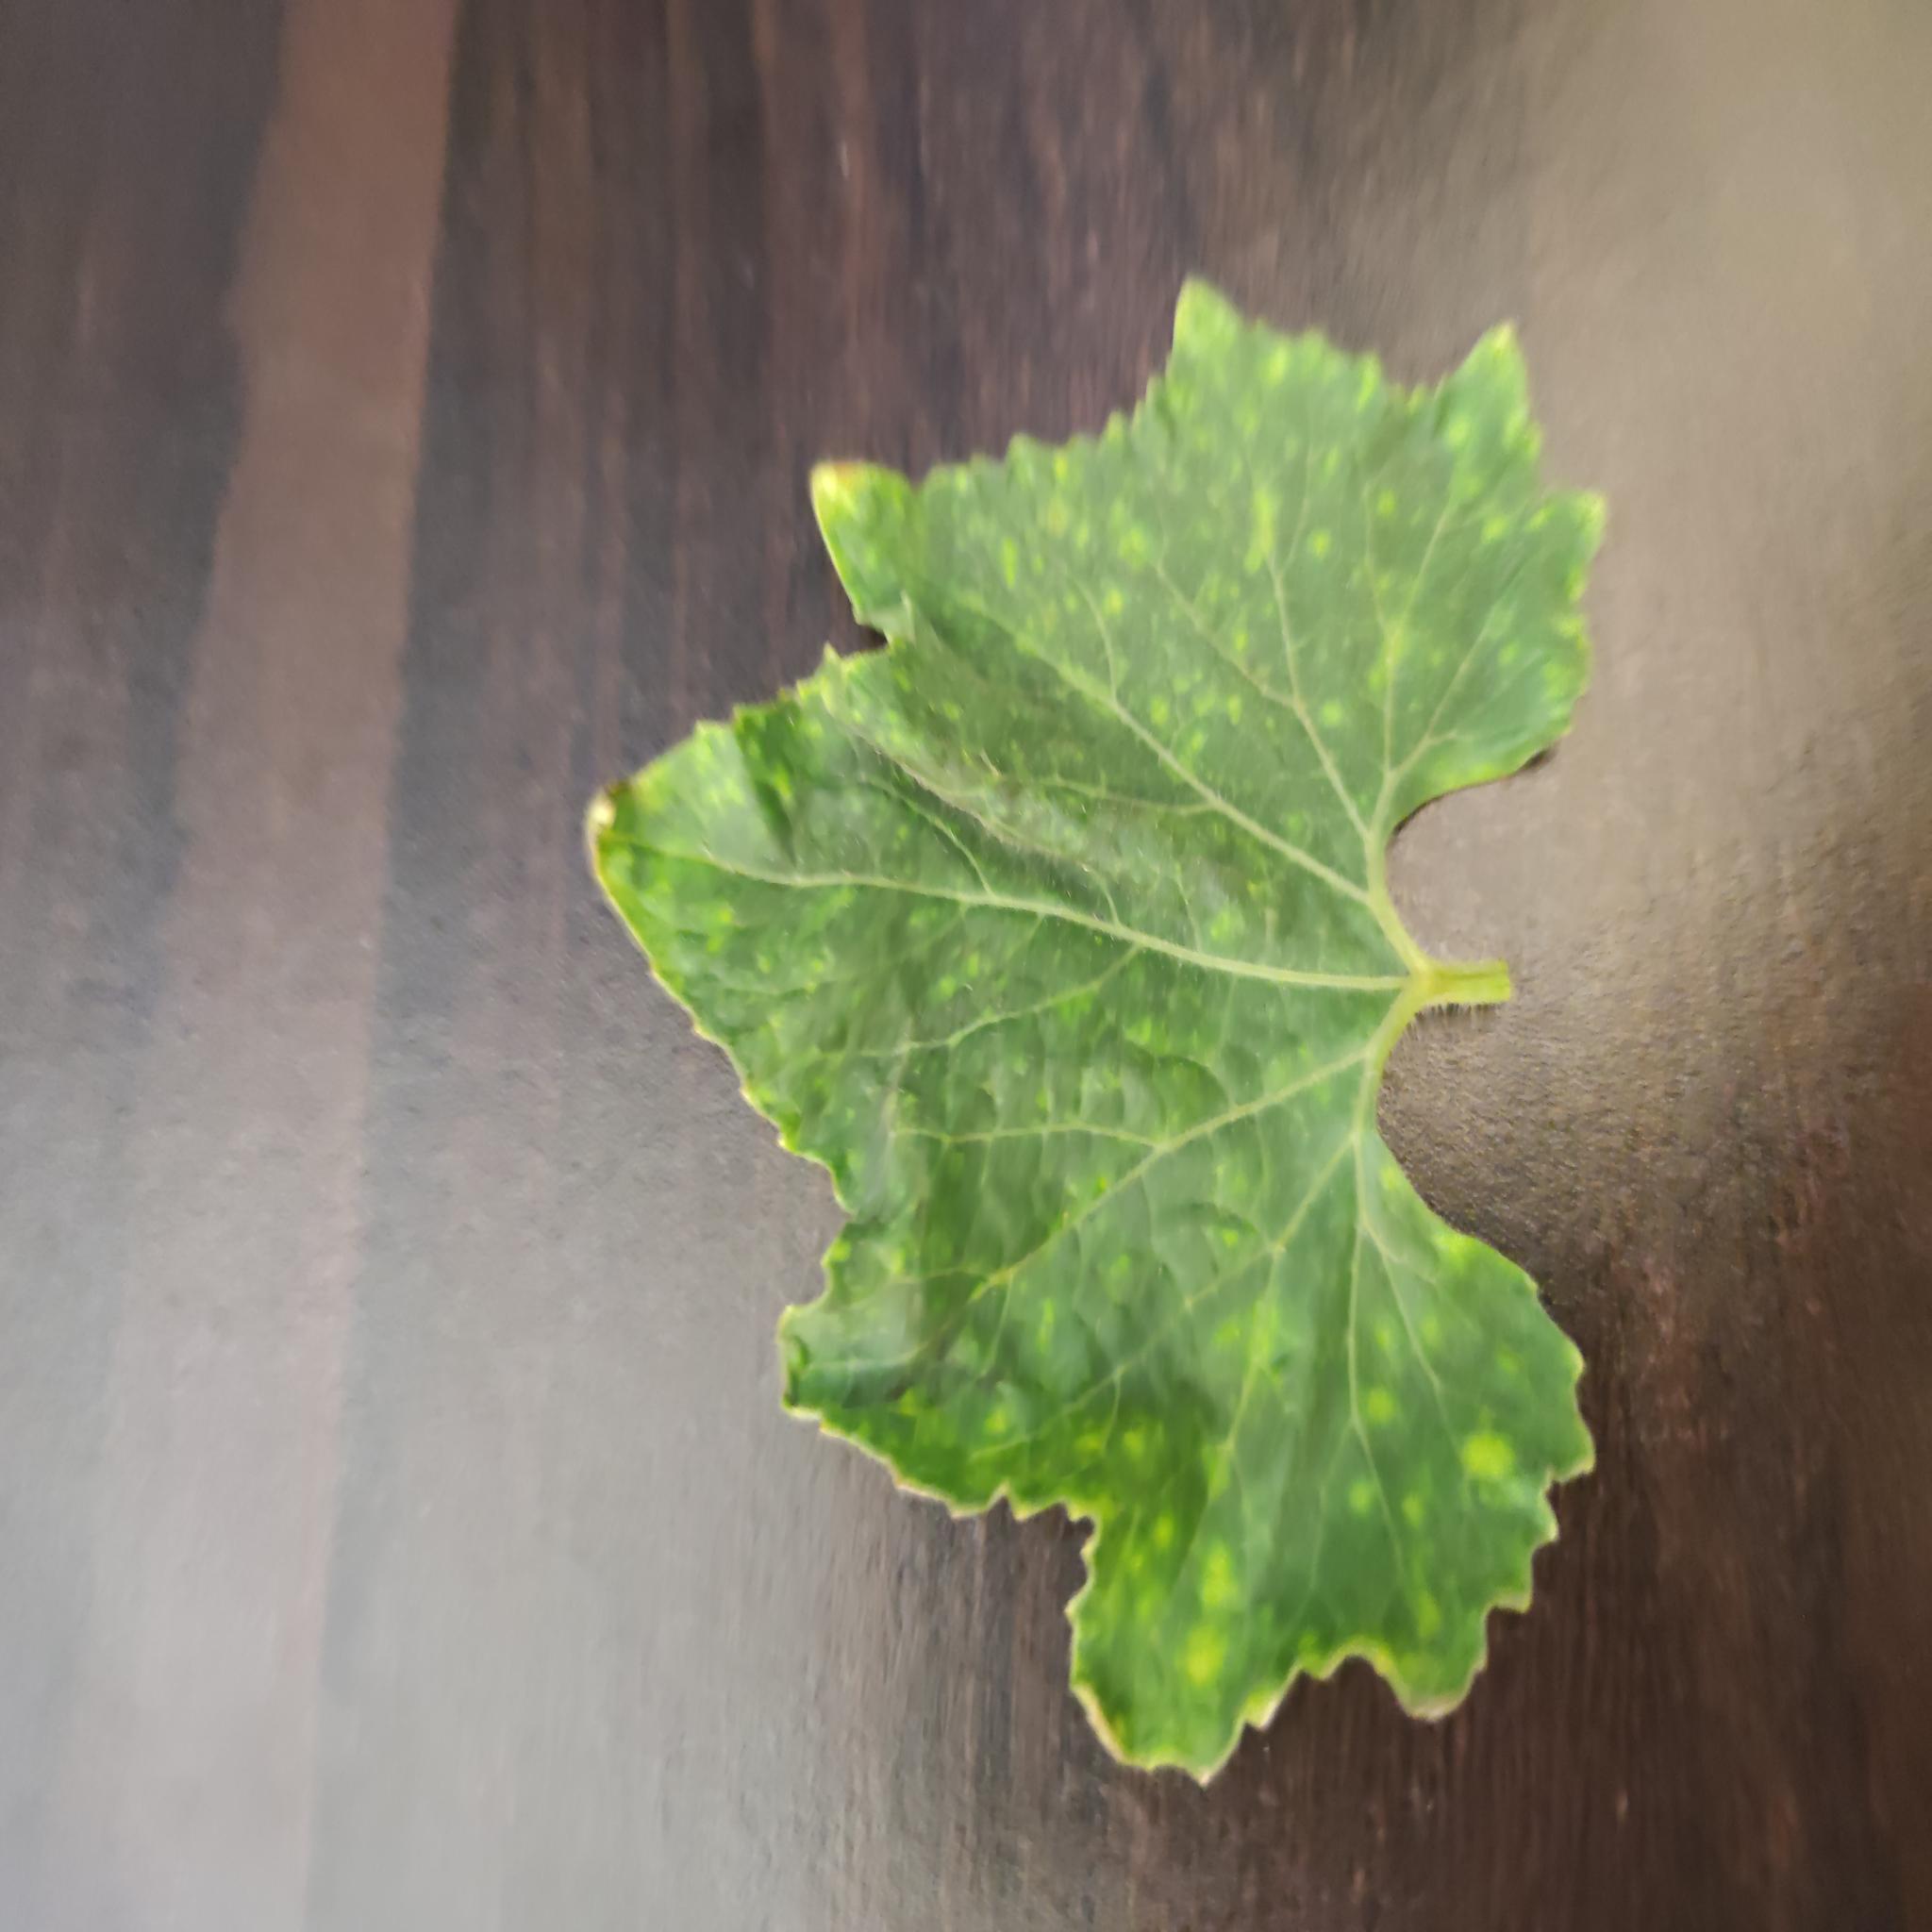
Label: Leaf curl